HGM-25A Titan I

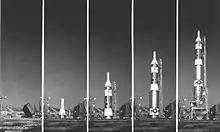
Titan I missile emerges from its silo at Vandenberg Operational System Test Facility in 1960.

In December, Missile V-2 was undergoing a flight readiness test in a silo at Vandenberg Air Force Base, California. The plan was to load the missile with propellant, raise it up to firing position, and then lower it back into the silo. Unfortunately, the silo elevator collapsed, causing the Titan to fall back down and explode. The blast was so violent that it ejected a service tower from inside the silo and launched it some distance into the air before coming back down.